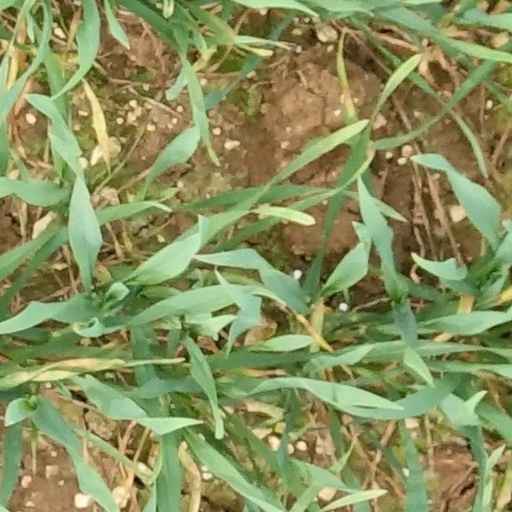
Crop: wheat